The Valet (2022 film)

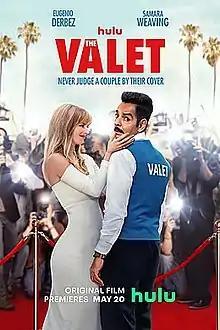
Release poster

The Valet is a 2022 American romantic comedy film directed by Richard Wong and written by Bob Fisher and Rob Greenberg. It is a remake of the French film "The Valet" (2006) by Francis Veber. It stars Eugenio Derbez and Samara Weaving, with Max Greenfield, Betsy Brandt, Marisol Nichols, Amaury Nolasco, Carmen Salinas, Noemi Gonzalez, Armando Hernández, Carlos Santos, Ravi Patel, and John Pirruccello in supporting roles. The film is dedicated to Salinas, who died in 2021. The plot follows a parking valet (Derbez) who is hired to date an actress (Weaving) trying to cover up an affair. The film was released on Hulu on May 20, 2022. It received generally positive reviews from critics.